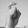
ASL letter: X